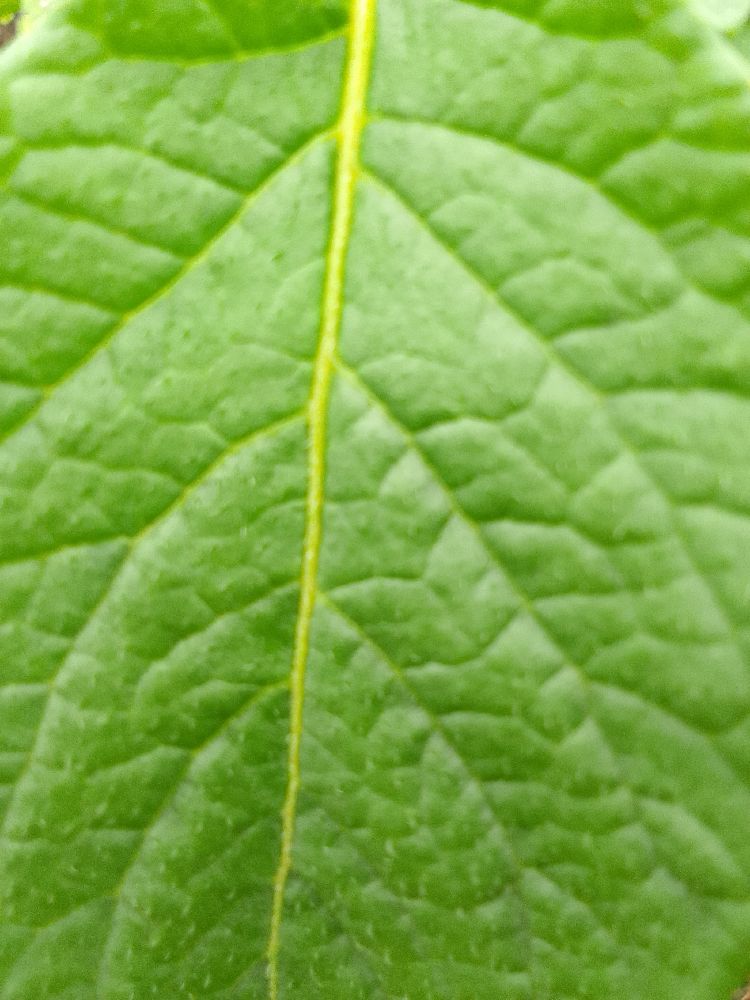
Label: Healthy